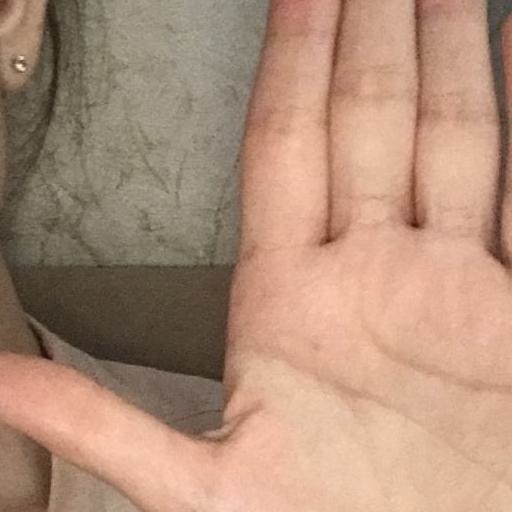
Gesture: stop